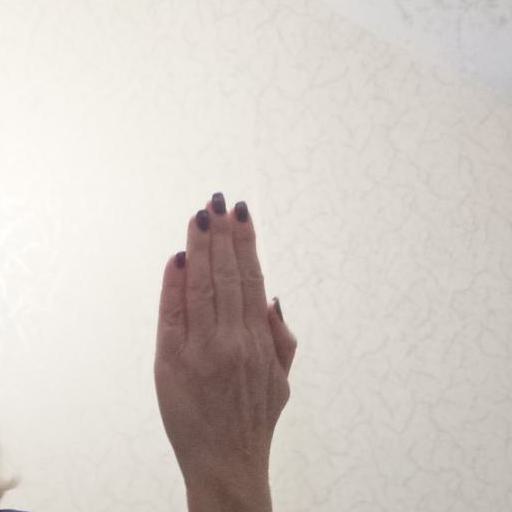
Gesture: stop_inverted